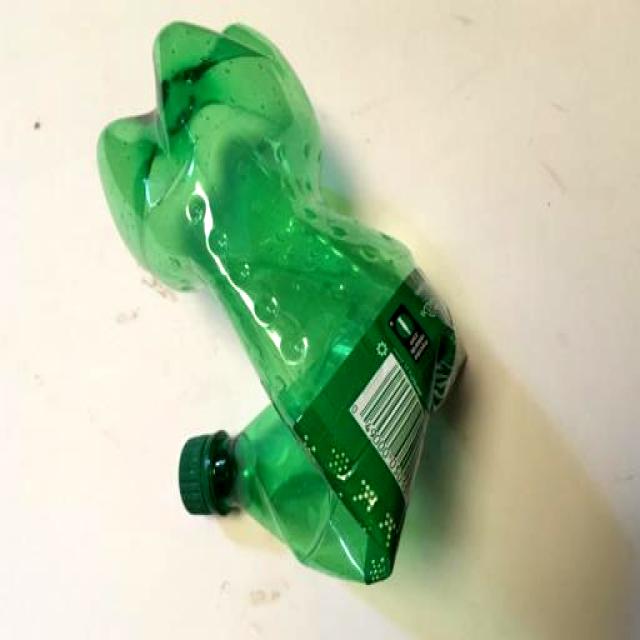
Label: Plastic